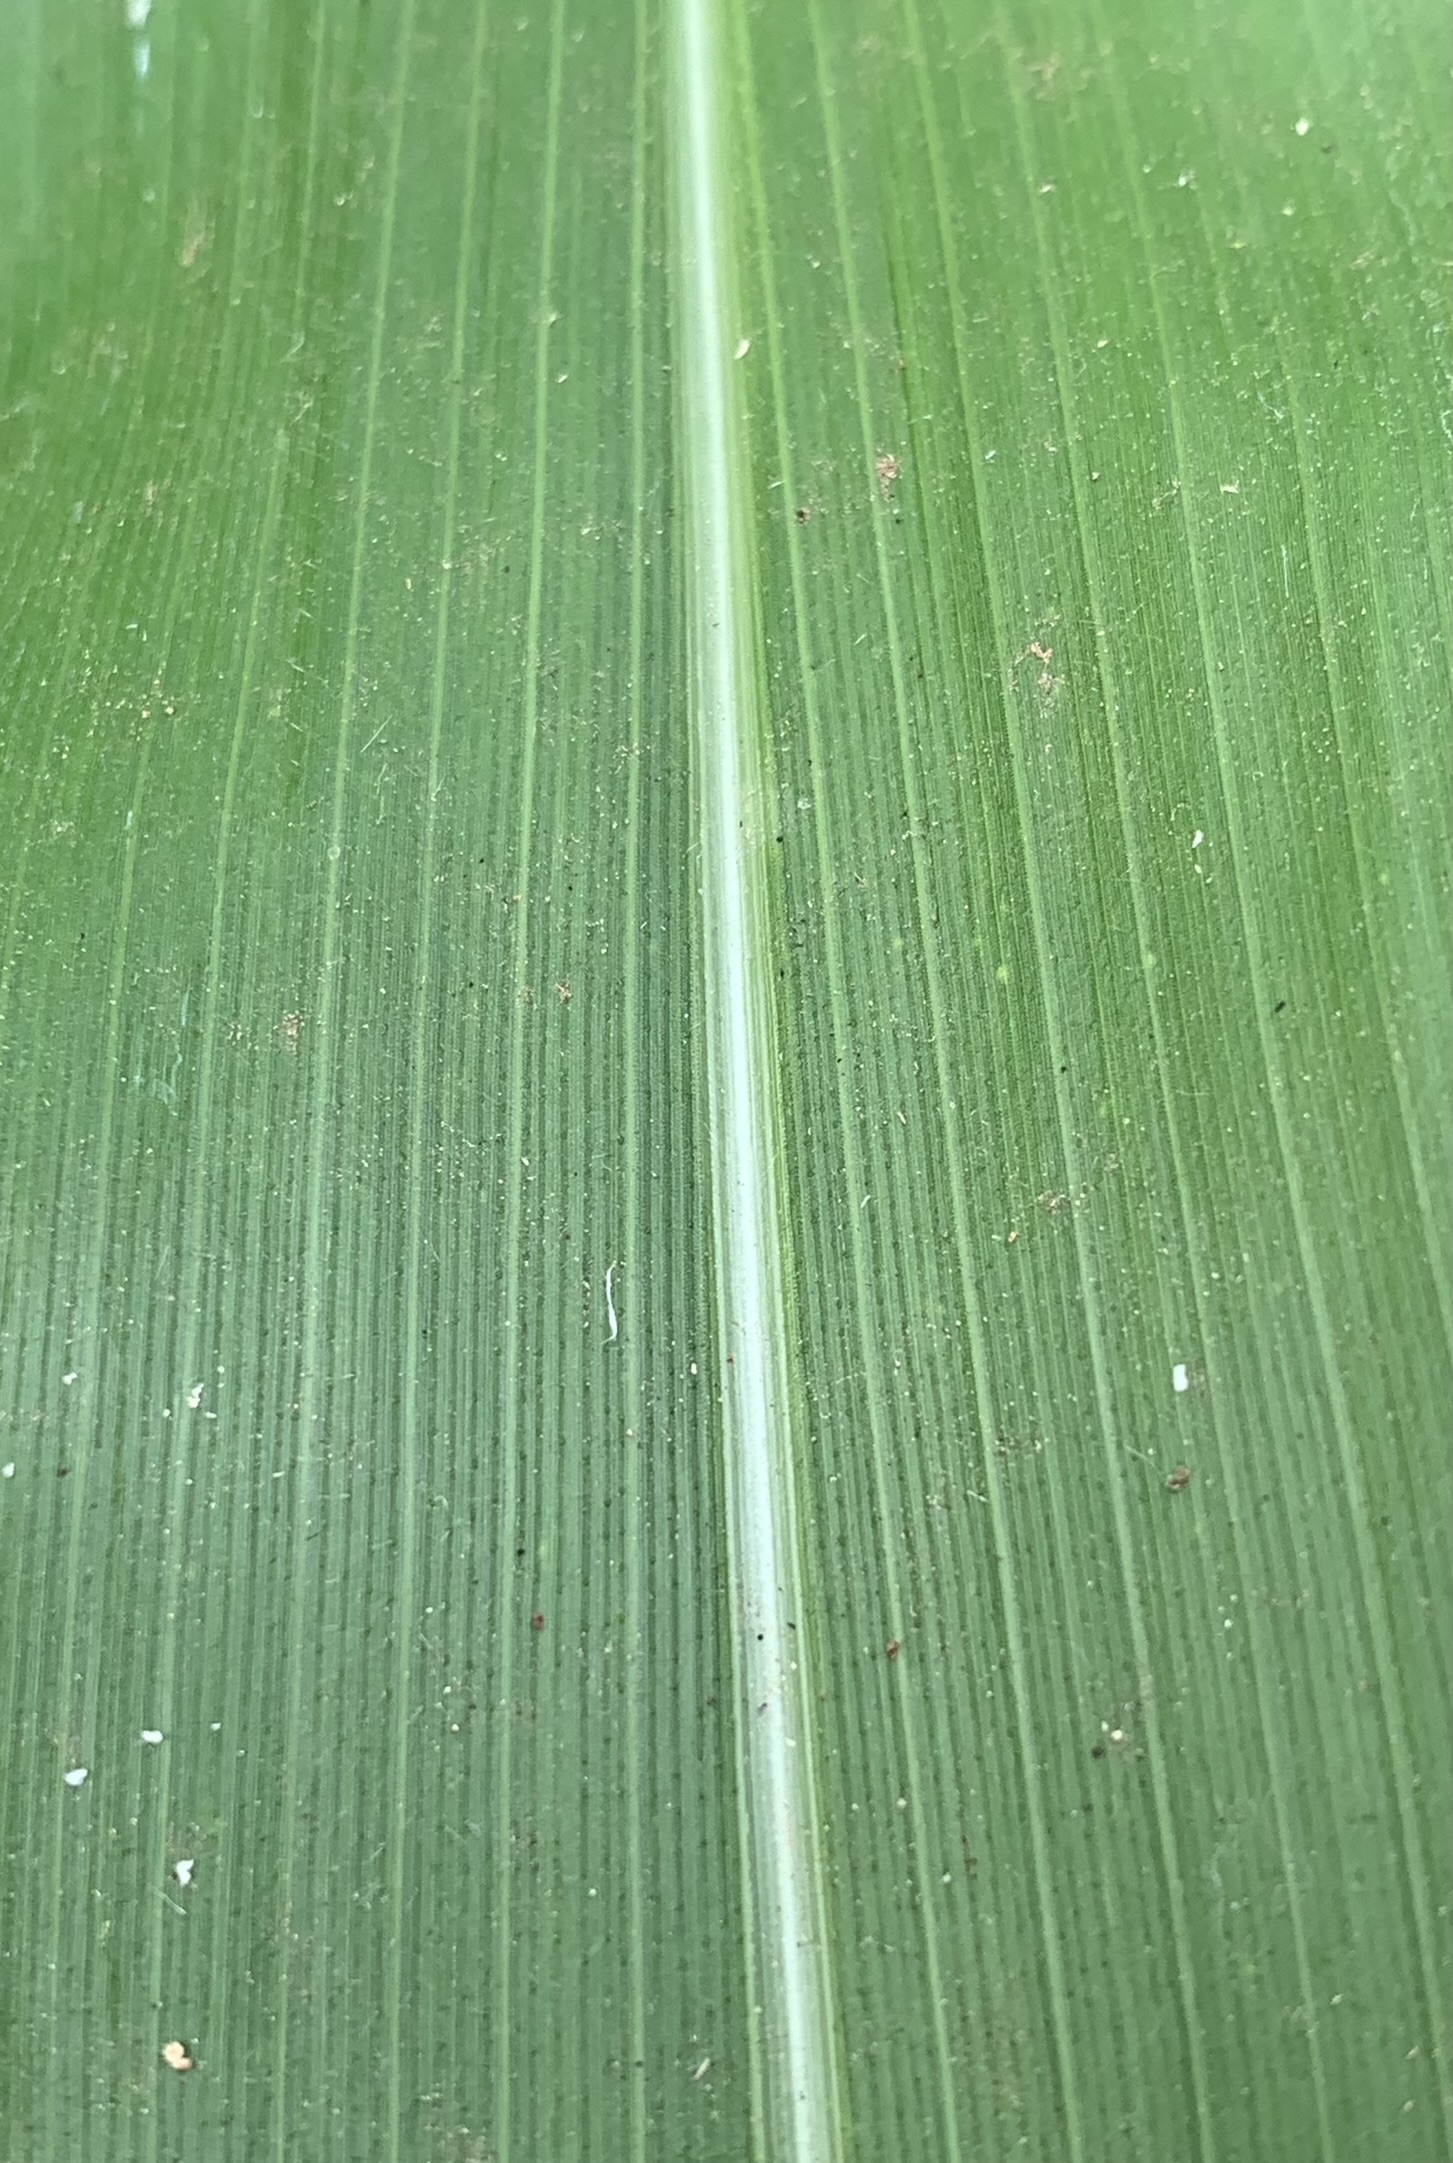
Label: Healthy